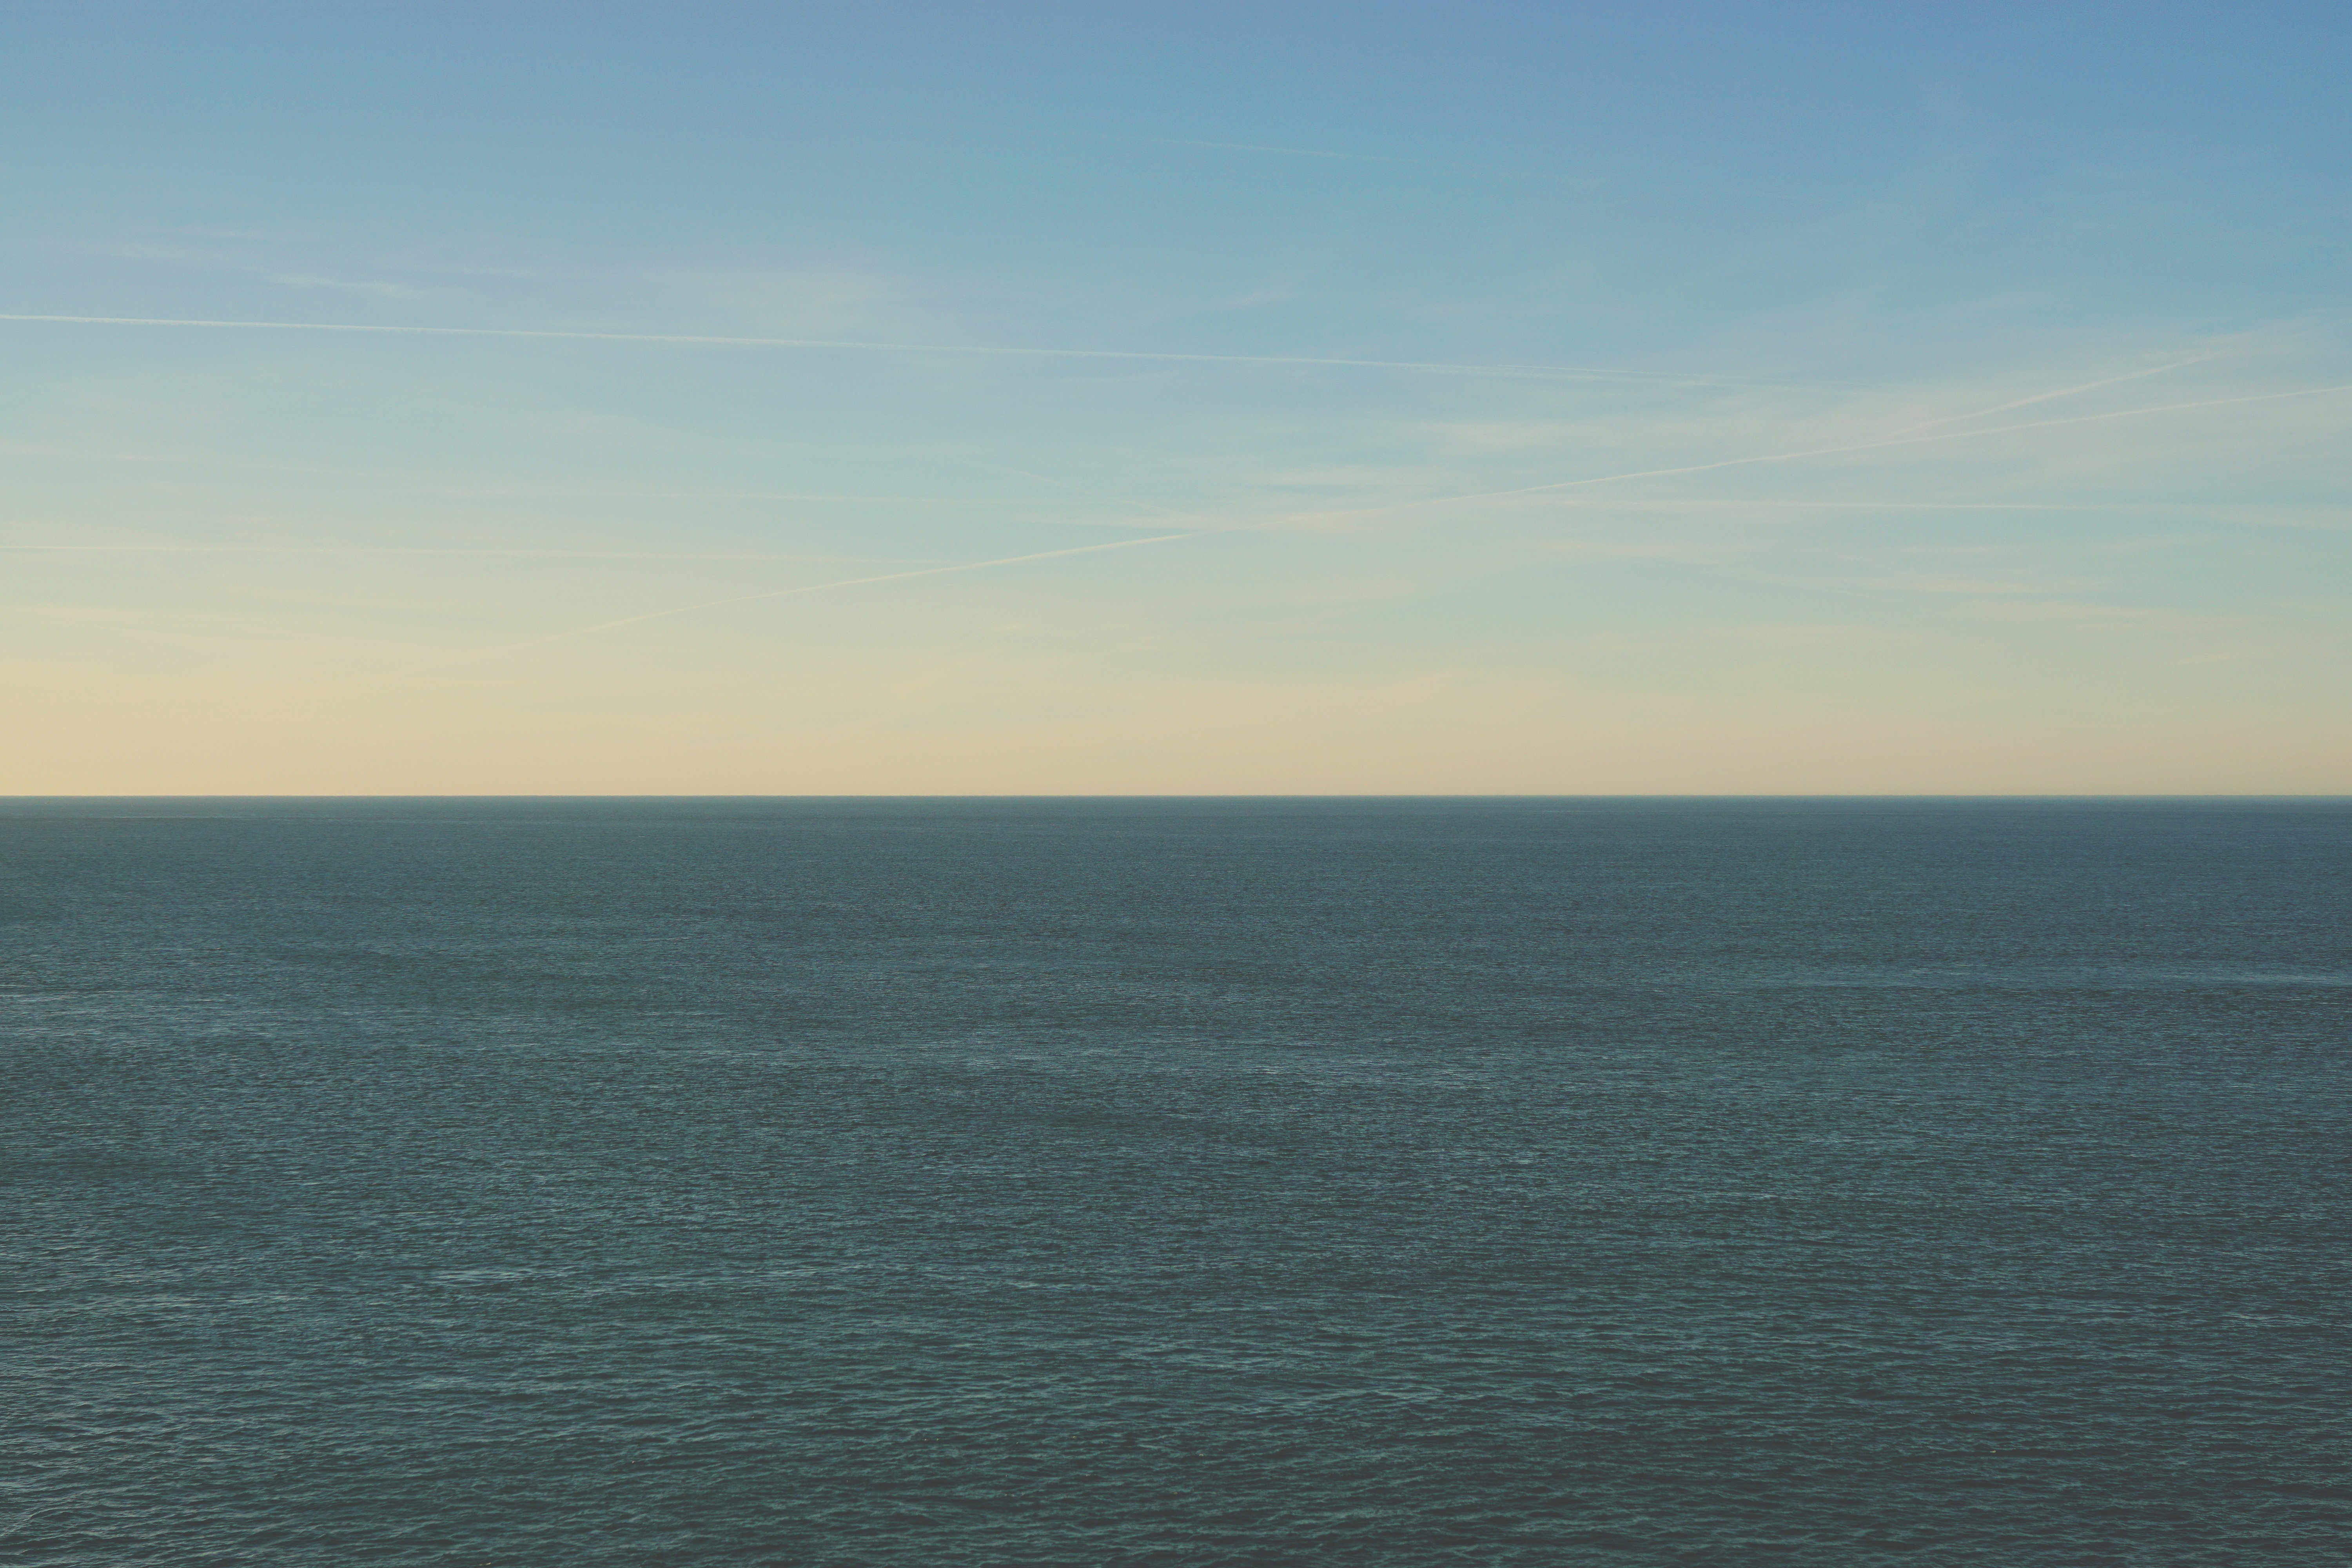
sea, coast, ocean, horizon, sunrise, morning, shore, dawn, dusk, vehicle, bay, body of water, channel, cape, atmospheric phenomenon